Central Committee of the Communist Party of the Soviet Union

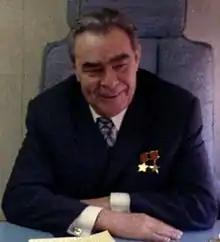
Brezhnev was able to succeed Khrushchev because a majority in the Central Committee voted in favour of removing Khrushchev from office as both first secretary and chairman of the Council of Ministers

Before initiating the palace coup against Khrushchev, Brezhnev had talked to several Central Committee members, and had a list which contained all of the Central Committee members who supported ousting Khrushchev. Brezhnev phoned Khrushchev, and asked him to meet him in Moscow. There, a convened Central Committee voted Khrushchev out of office, both as first secretary of the Central Committee and chairman of the Council of Ministers. At the beginning, Brezhnev's principal rival was Nikolai Podgorny, a member of the Secretariat. Podgorny was later "promoted" to the Chairmanship of the Presidium of the Supreme Soviet of the Soviet Union, and Andrei Kirilenko replaced him as secretary in charge of personnel policy. At the same time, Alexander Shelepin, another rival, was replaced as chairman of the Party-State Control Commission and lost his post as deputy chairman of the Council of Ministers. Shelepin was given a further blow when he was removed from the Secretariat.